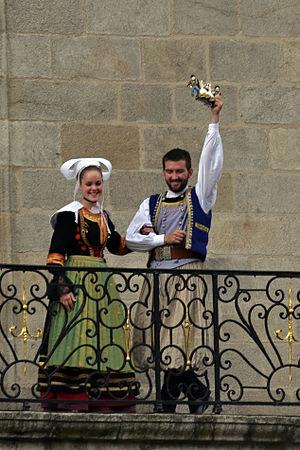
Annonce des résultats du trophée Gradlon puis de l'élection de la Reine de Cornouaille au balcon du Musée Départemental Breton lors du «
Le « Cornouaille » ou Festival de Cornouaille est un festival annuel se déroulant dans la ville de Quimper au mois de juillet, mettant en avant la culture bretonne dans sa diversité et sa richesse. Près de 180 spectacles, concerts et animations se déroulent en journée et en soirée au cœur urbain de la ville de Quimper : « un festival au cœur d'une ville et d'une culture ». C'est un des événements culturels majeurs de la Région Bretagne.